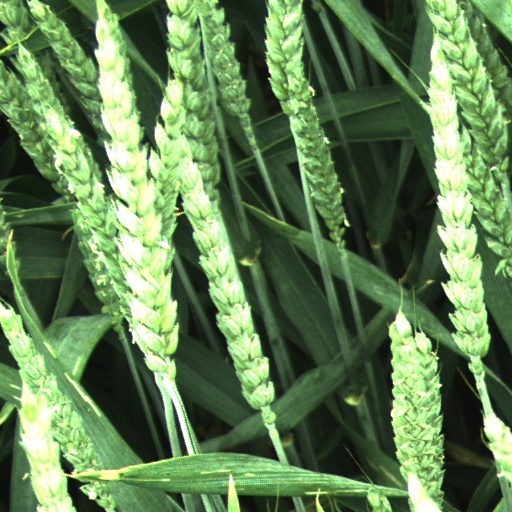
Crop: wheat